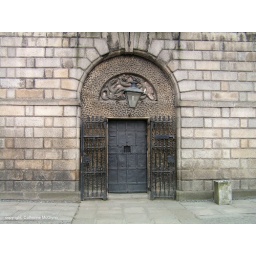
It is on a balcony above this door that the public hangings took place in the 18th &amp;amp; 19th century.